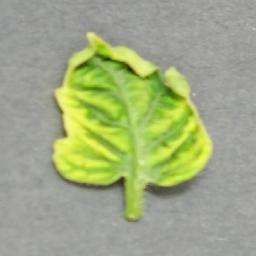
Label: Tomato___Tomato_Yellow_Leaf_Curl_Virus